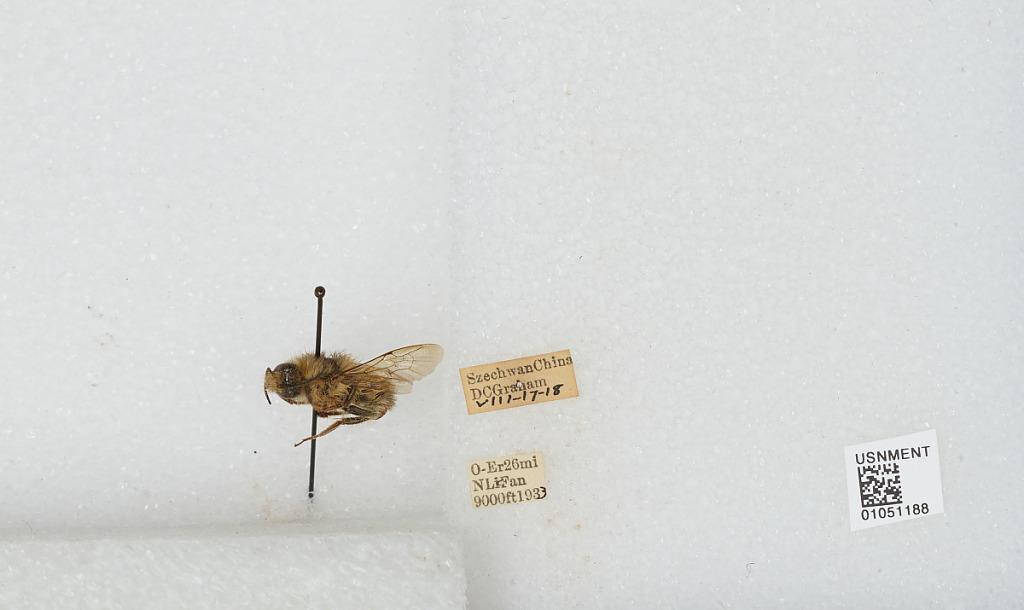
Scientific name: Bombus sp.
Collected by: D. Graham
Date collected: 1933-8-17
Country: China
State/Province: Sichuan
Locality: O-Er 26 miles North Li Fan